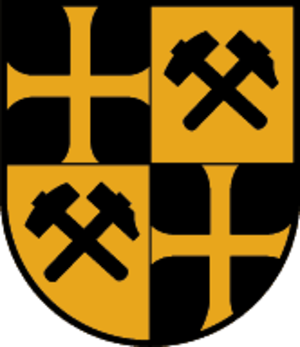
Pflach est une commune autrichienne du district de Reutte dans le Tyrol.